British Rail Class 47

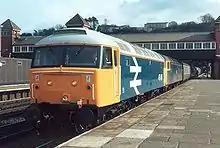
Two Class 47s, Nos. 47424 and 47607, at Bangor station with a passenger train in 1987

The first 500 locomotives were numbered sequentially from D1500 to D1999, with the remaining twelve being numbered from D1100 to D1111. The locomotives went to work on passenger and freight duties on all regions of British Rail. Large numbers went to replace steam locomotives, especially on express passenger duties.